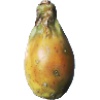
Label: cactus_fruit